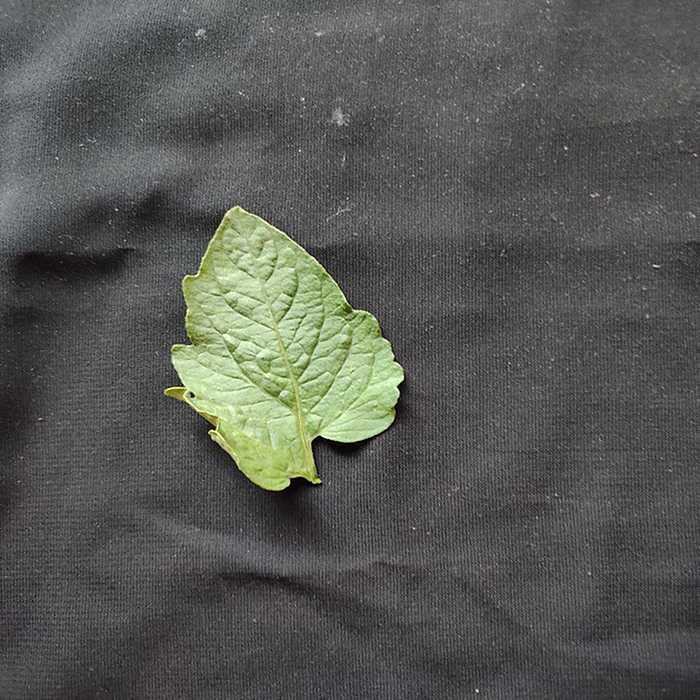
Plant: Tomato
Label: Tomato Fresh leaf